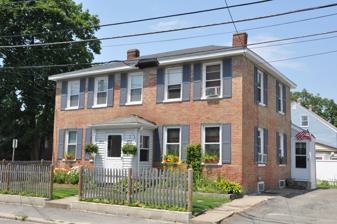
Building: John E. Olcott House
Country: United States of America
Year built: 1837
Historic house in Massachusetts, United States United States historic place John E. Olcott House U.S. National Register of Historic Places Show map of Massachusetts Show map of the United States Location 35–37 Central St., Waltham, Massachusetts Coordinates 42°22′32.3″N 71°13′49.9″W / 42.375639°N 71.230528°W / 42.375639; -71.230528 Built 1837 Architectural style Federal MPS Waltham MRA NRHP reference No. 89001492 Added to NRHP September 28, 1989 The John E. Olcott House is a historic house at 35–37 Central Street in Waltham, Massachusetts .  Built c. 1837, the two story house is a rare local example of Federal style executed in brick.  The house was built and occupied by John Olcott, a bricklayer, and is essentially vernacular in its styling, lacking some of the flourishes found in the more elaborate Elijah Fiske House .  It is five bays wide, with a shallow-pitch hip roof, twin chimneys, and a projecting enclosed entry vestibule. The house was listed on the National Register of Historic Places in 1989. See also National Register of Historic Places listings in Waltham, Massachusetts References